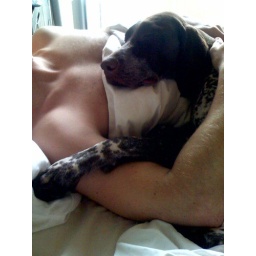
I never thought I'd let a dog in bed